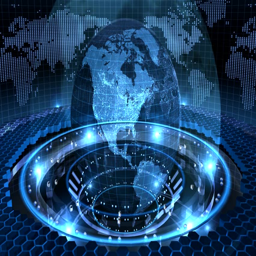
earth rotated on a blue loop